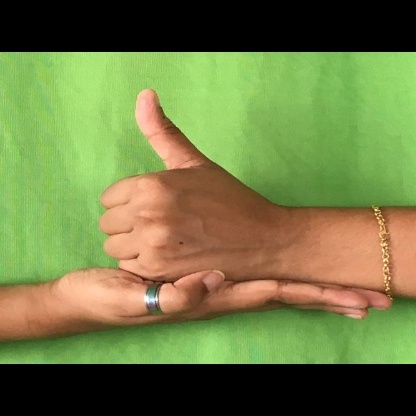
Mudra: Shivalinga